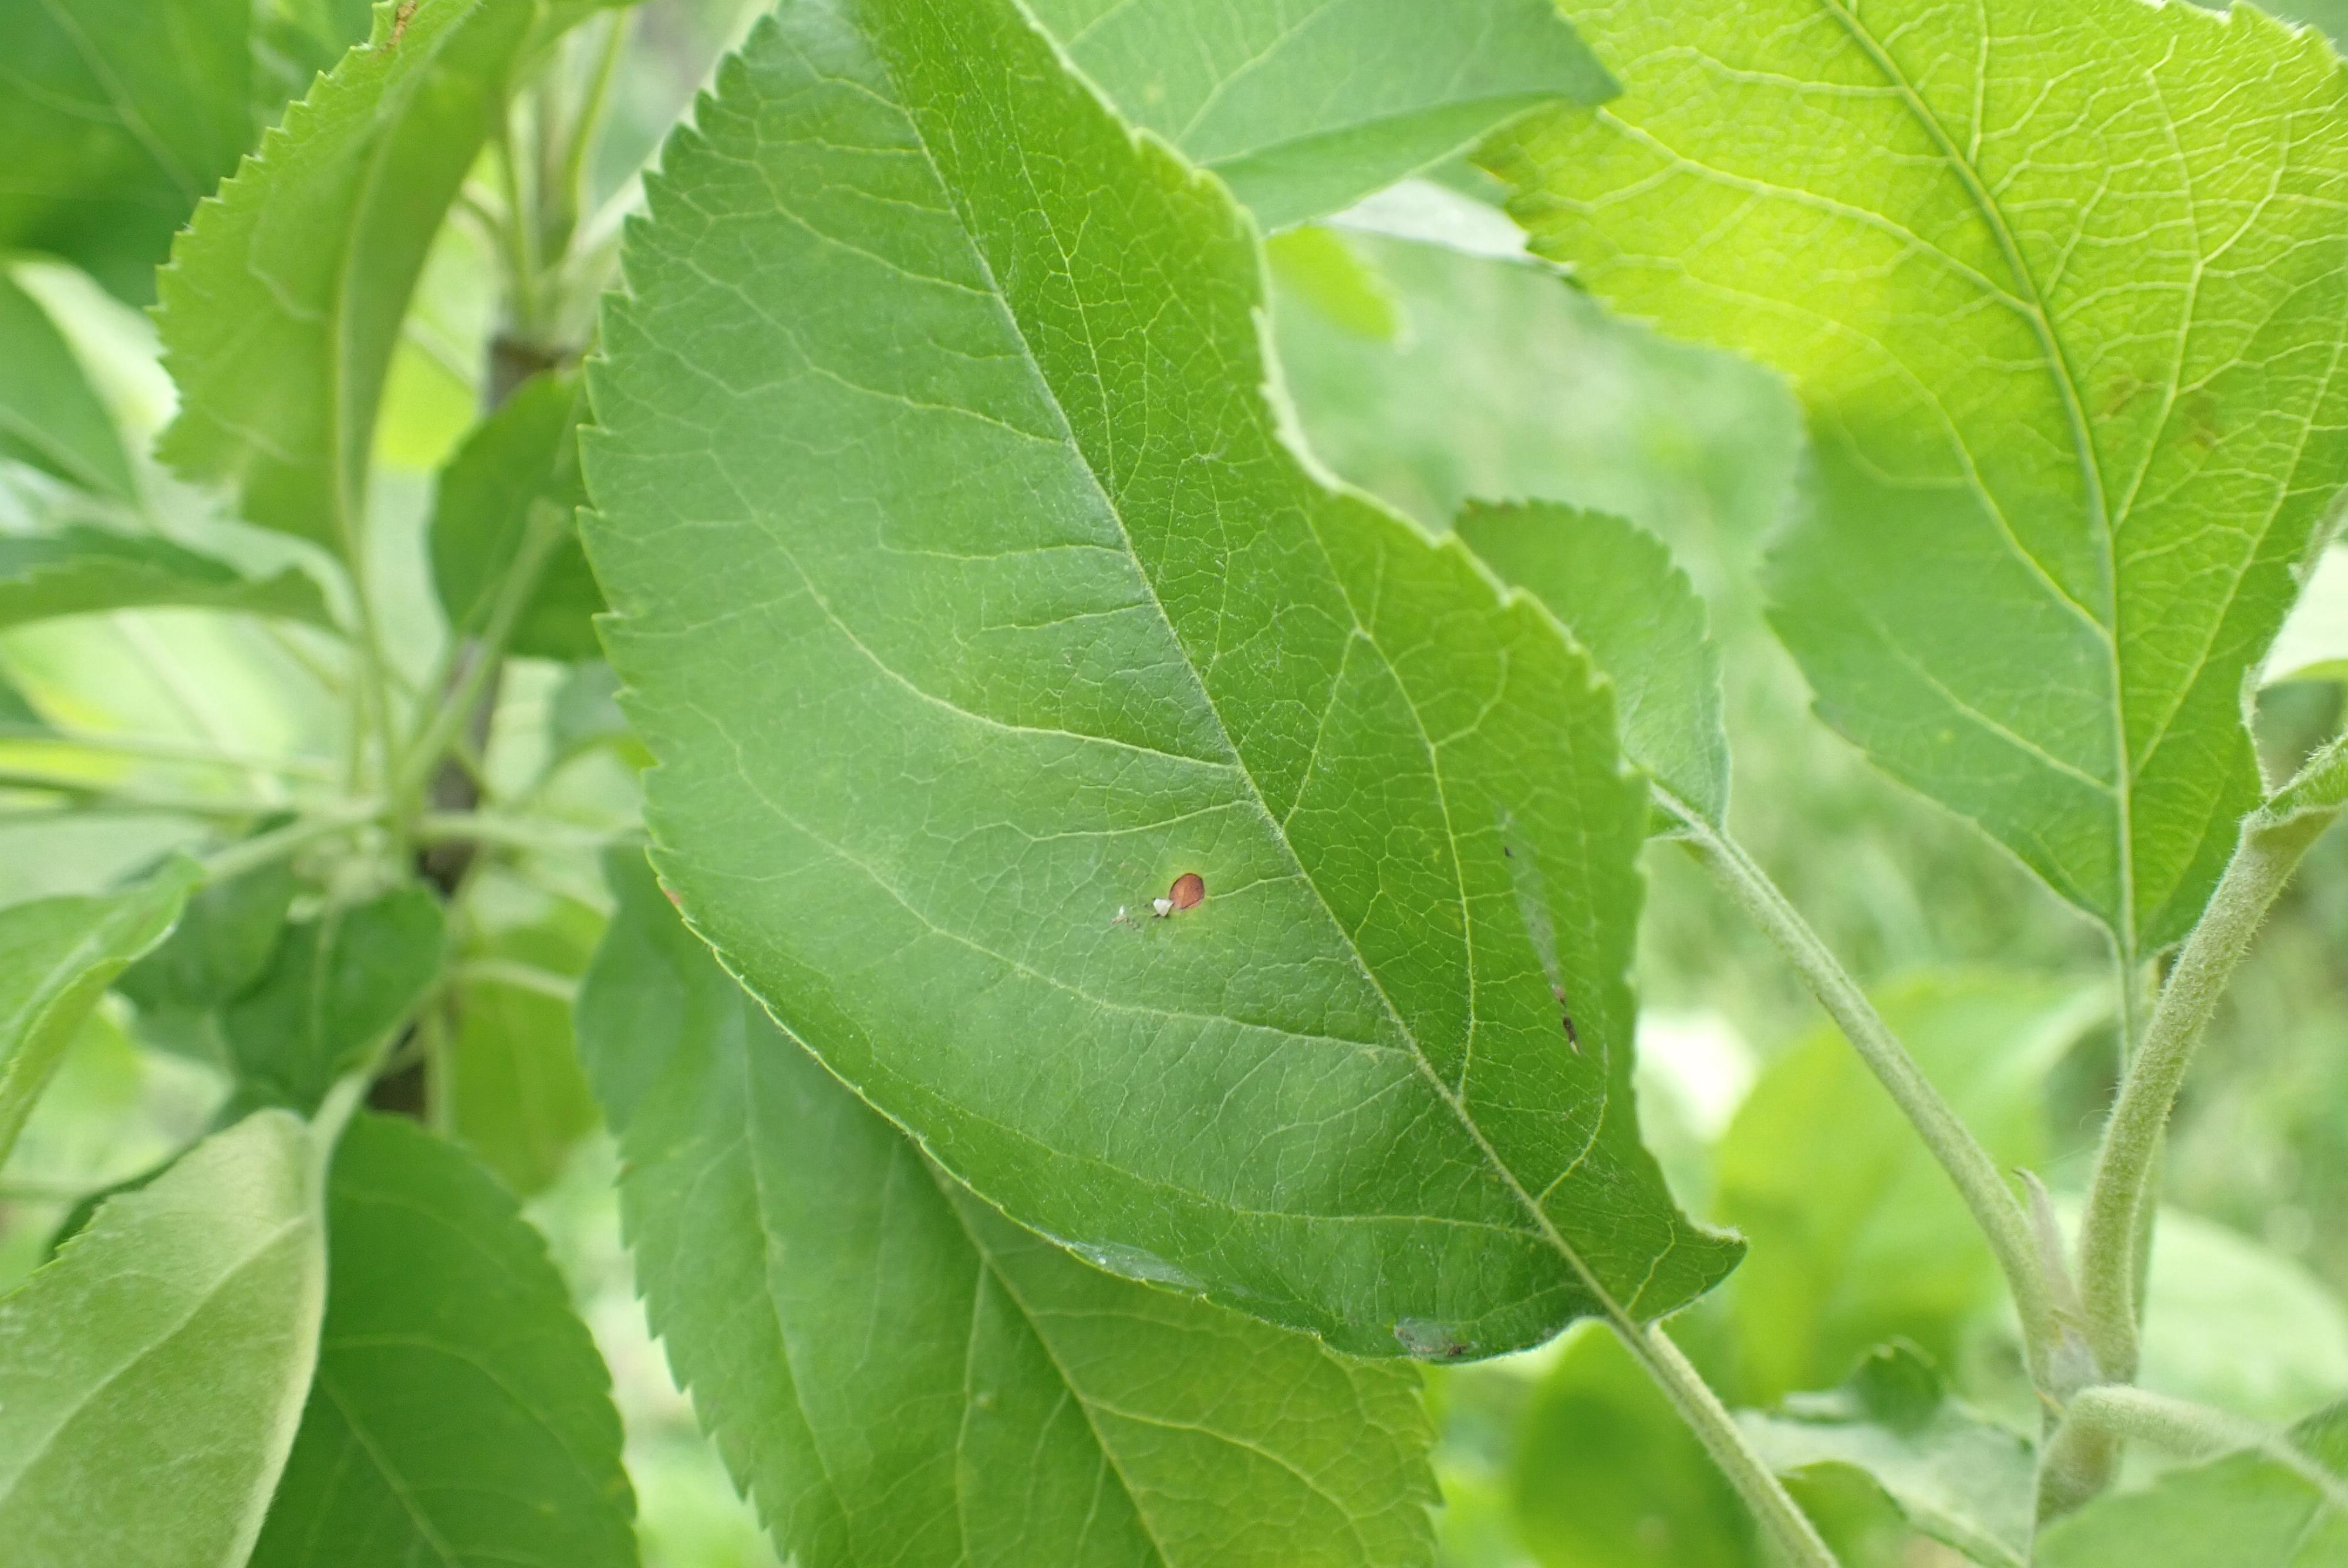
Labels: frog_eye_leaf_spot